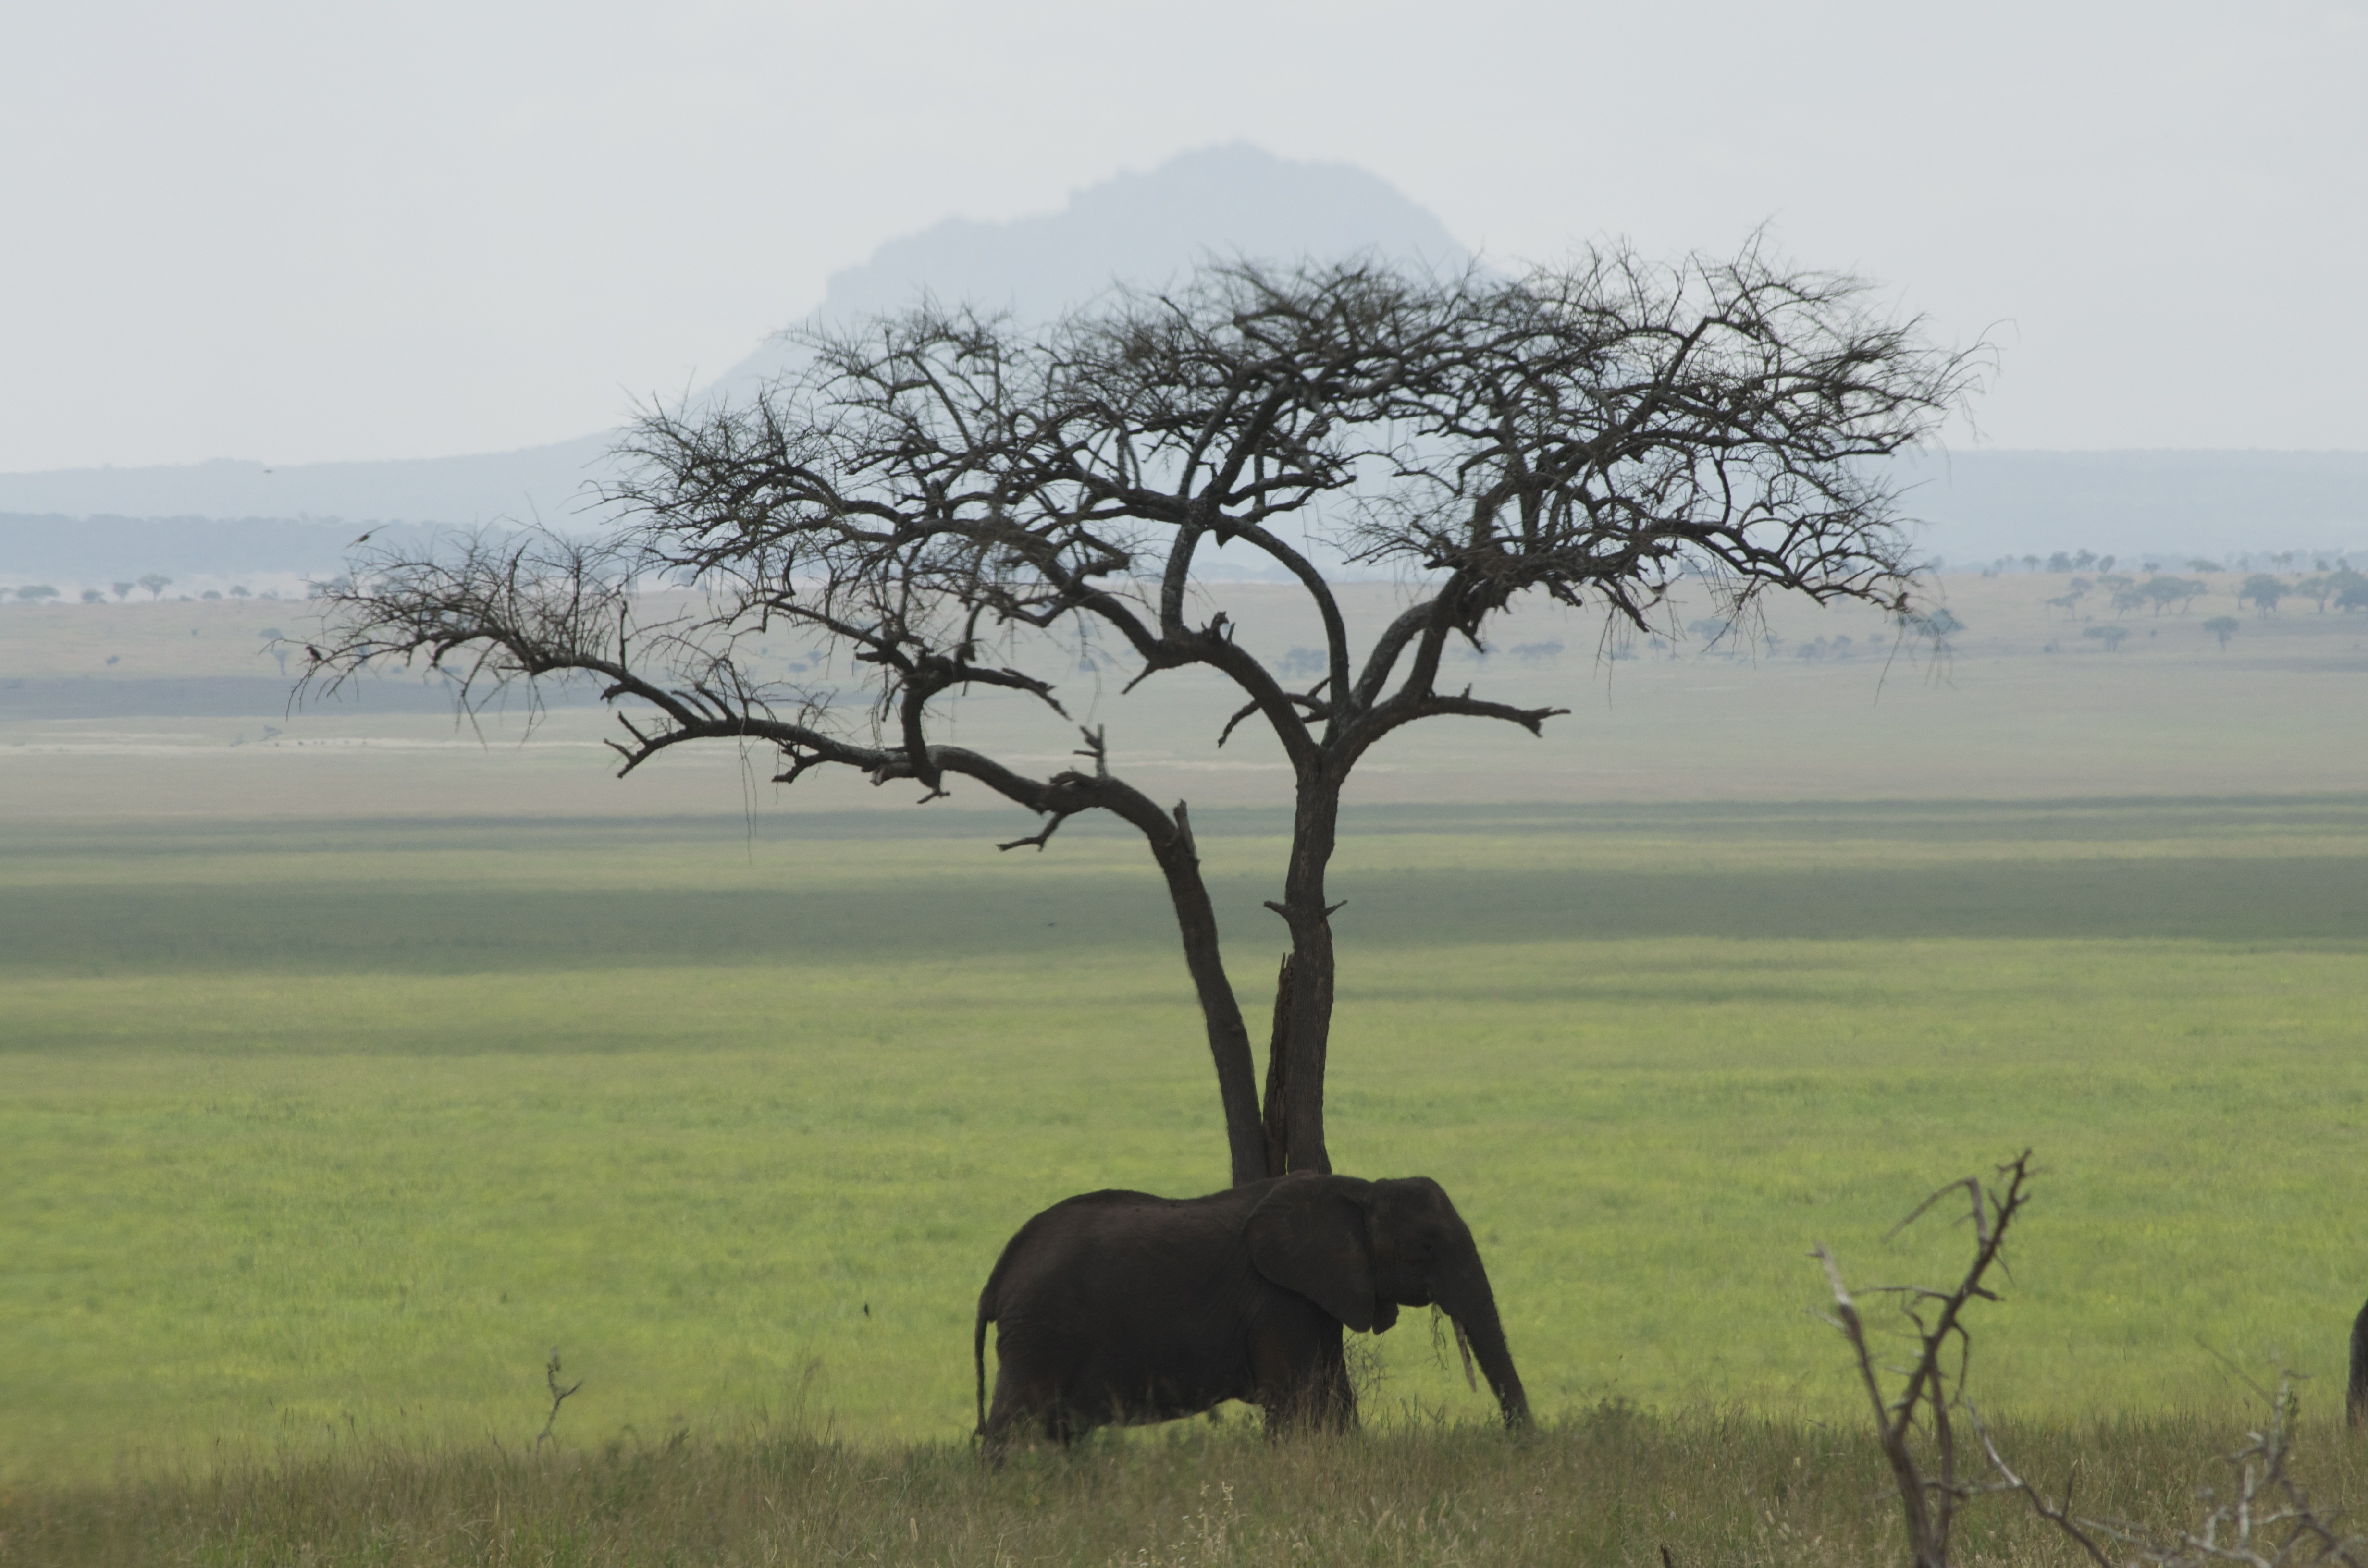
tree, nature, grass, wilderness, mountain, prairie, adventure, wildlife, green, pasture, grazing, africa, mammal, national park, fauna, savanna, plain, elephant, grassland, animals, tanzania, habitat, safari, ecosystem, elephants, steppe, rural area, big five, african elephant, natural environment, atmospheric phenomenon, woody plant